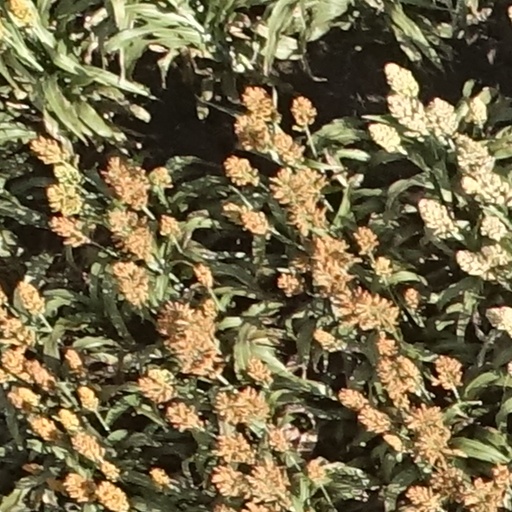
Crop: sorghum